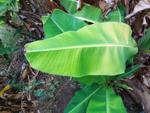
Label: xamthomonas